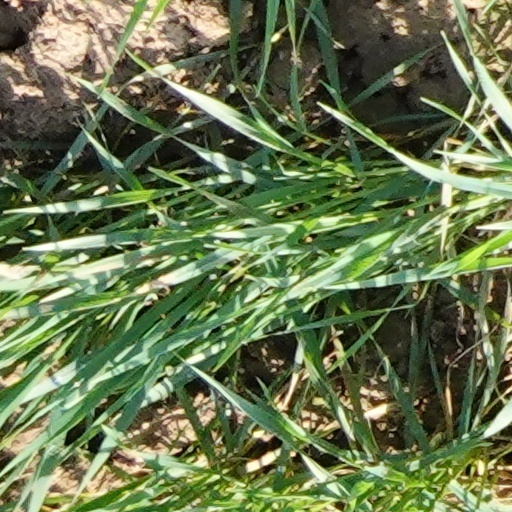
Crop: wheat